Andrew Jukes (theologian)

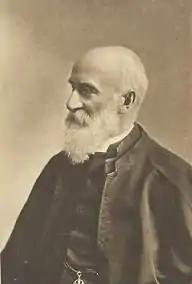
Andrew Jukes

Andrew John Jukes (5 November 1815 in Bombay – 4 July 1901 in Southampton) was an English theologian.